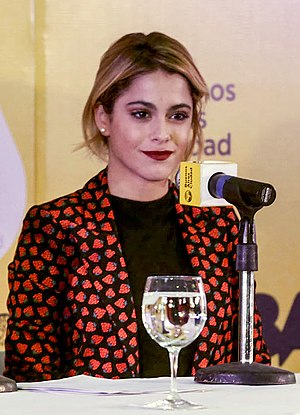
Violetta (tv-serie) / Karakterer
Martina Stoessel
Violetta er en argentinsk dramaserie udviklet af den latinamerikanske Disney Channel; serien vises på Disney Channel i hele verden. Serien debuterede i Latinamerika og Italien den 14. maj 2012.